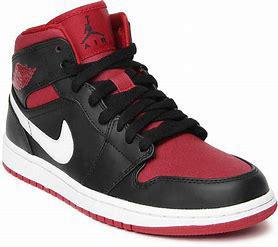
Brand: Jordan
Model: 1 Mid